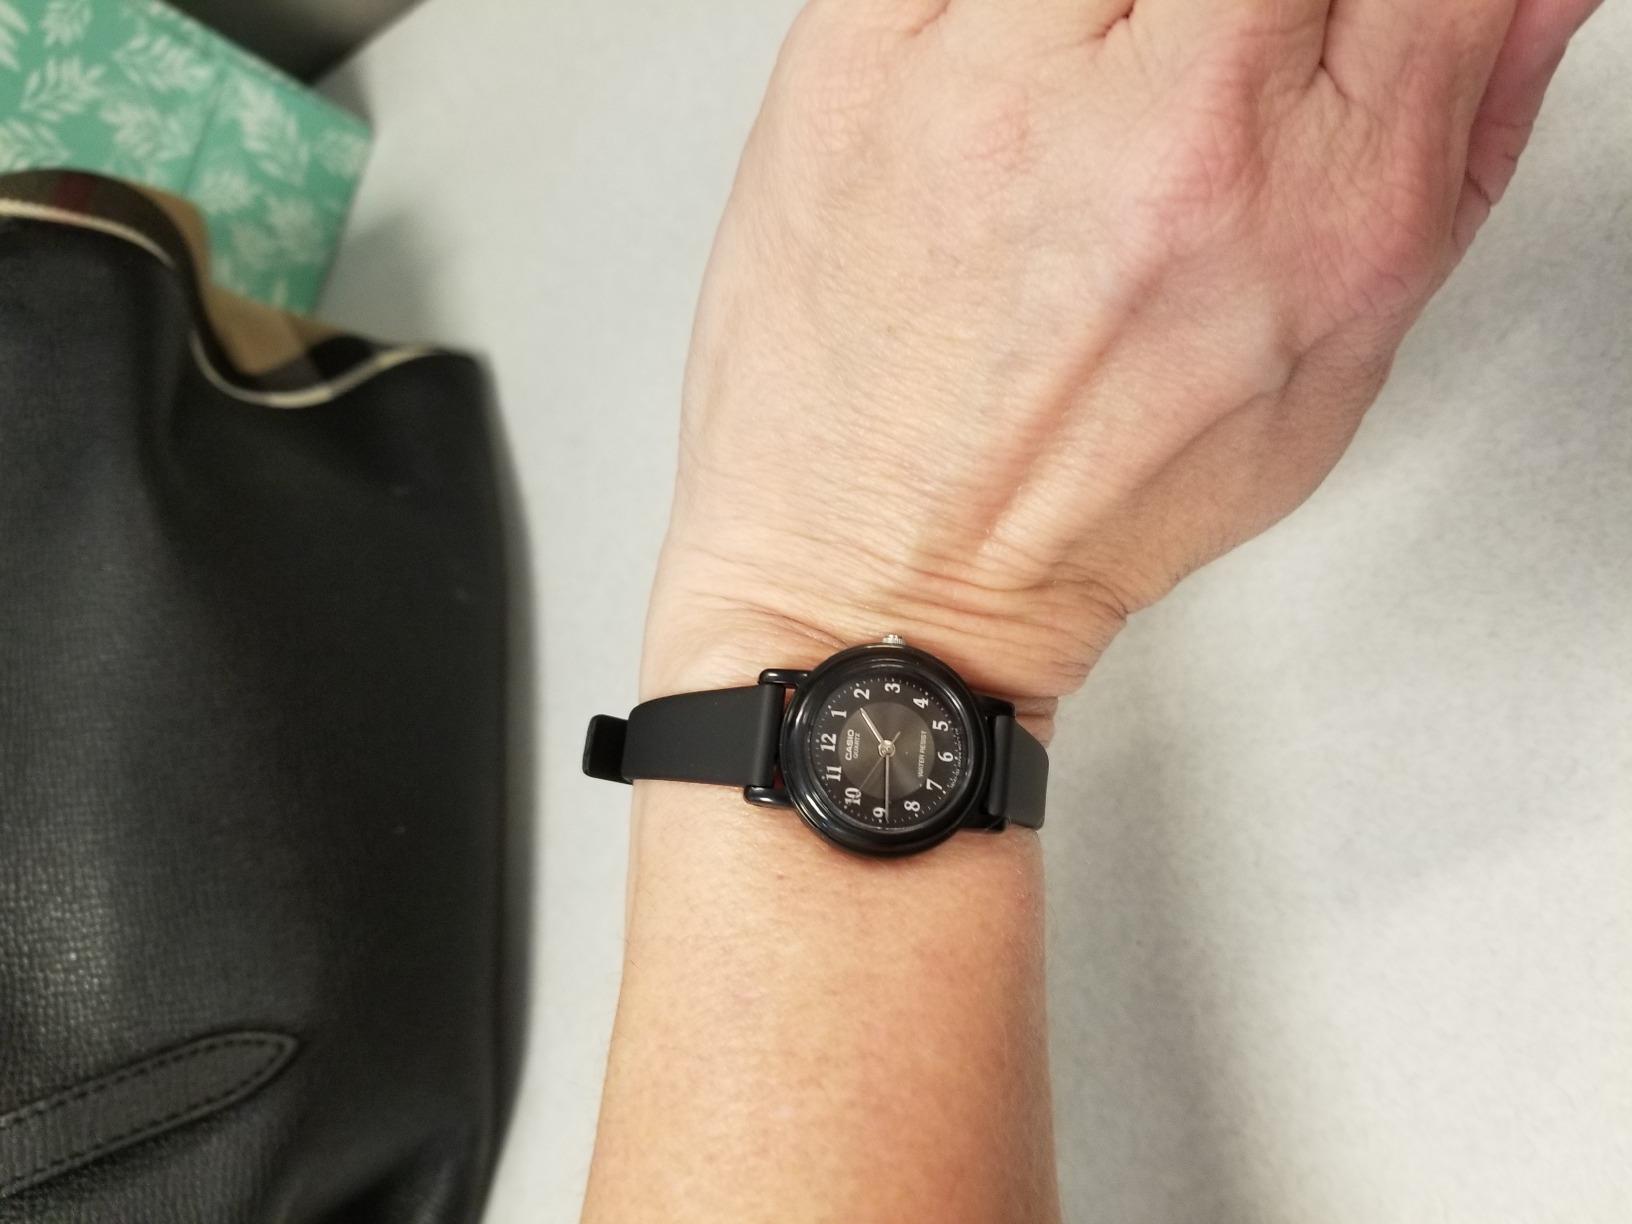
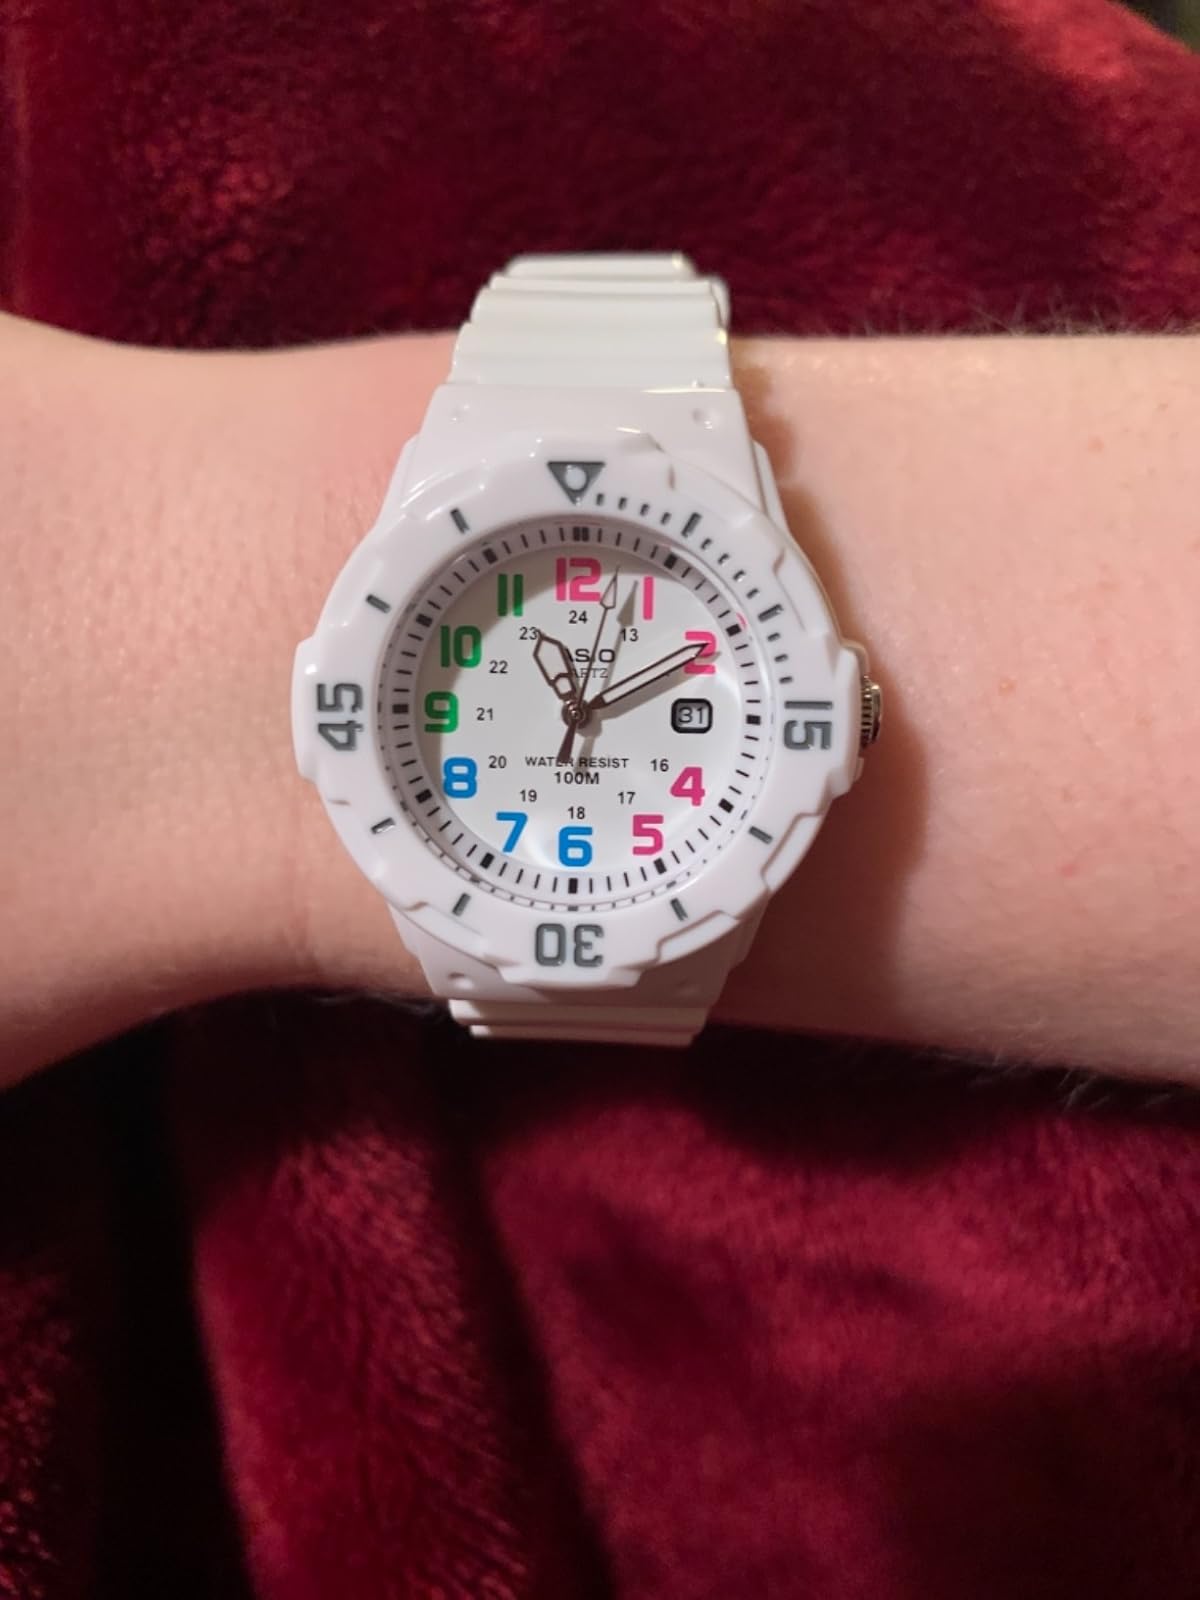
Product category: accessories_watch
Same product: no